Garfield High School (California)

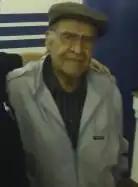
Jaime Escalante

On March 31, 2010, a day after the death of Jaime Escalante, the Los Angeles Unified School District announced that the new auditorium under construction at Garfield High would be named in his honor.